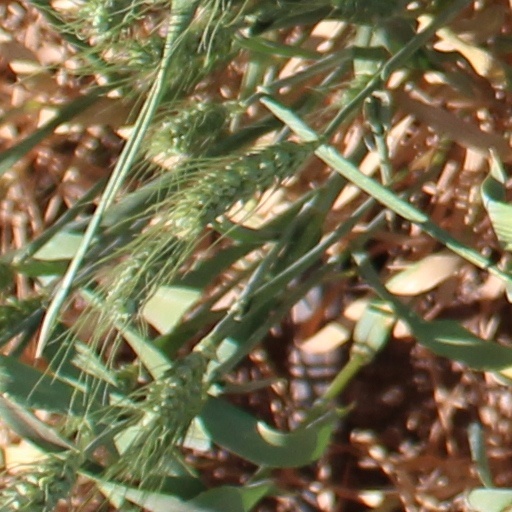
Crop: wheat